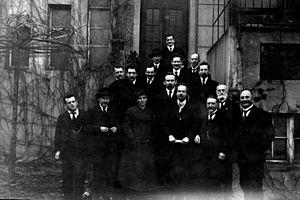
Friedrich August Karl Geyer est un homme politique allemand.
Le Parti social-démocrate indépendant d'Allemagne était un parti politique socialiste allemand.
Friedrich Louis Wilhelm Bock, né le 28 avril 1846 à Großbreitenbach et mort le 22 juin 1931 à Bad Sulzbach est un homme politique social-démocrate et syndicaliste allemand.
Alfred Henke, né le 1ᵉʳ mars 1868 à Altona et mort le 24 février 1946 à Wannefeld, est un homme politique allemand du Parti social-démocrate.